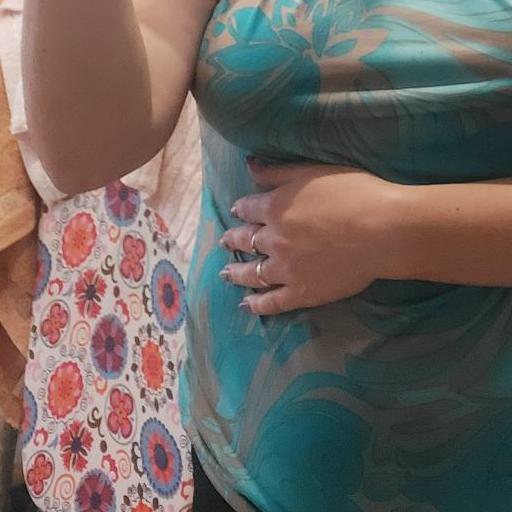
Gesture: no_gesture